Josef Grassi

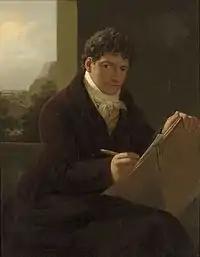
Self-portrait (after 1800)

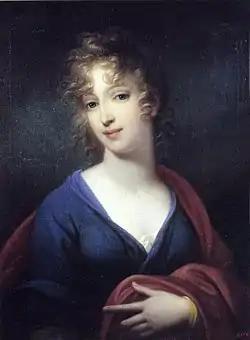
Grand Duchess Elena Pavlovna of Russia (1802)

Josef Grassi (22 April 1757 – 7 January 1838) was an Austrian portrait and history painter. His middle name is usually given as "Maria", although there is evidence that it was actually "Mathias". He is also called "Giuseppe Grassi".